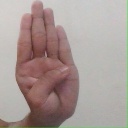
अक्षर: ब